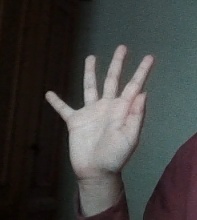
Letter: sheen